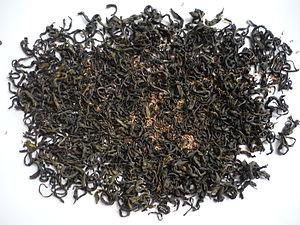
Le thé au lotus est un type de thé vert produit au Vietnam et qui a été parfumé par du Nelumbo nucifera. Il s'agit d'une spécialité de l'industrie vietnamienne de production de thé et est consommé au cours des festivités et des festivals.